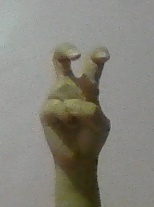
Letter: toot